Russia–NATO relations

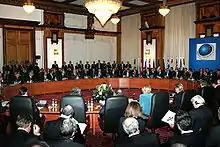
Meeting of the NATO–Russia council in Bucharest, Romania on 4 April 2008

In late 1995 the U.S. and Russia reached an agreement for the Russian military to participate in the Implementation Force, the NATO peacekeeping mission in Bosnia and Herzegovina tasked with ensuring the implementation of the Dayton Agreement that ended the Bosnian War. On 15 October 1995, a Russian General Staff delegation arrived at the Supreme Headquarters Allied Powers Europe (SHAPE) in Mons, Belgium, and made the command and control arrangements for the deployment of Russian troops. A Russian general and his staff were appointed to SHAPE, with the general being given the position of Deputy to the Supreme Allied Commander Europe (SACEUR) for Russian Forces. A brigade of the Russian Airborne Forces was put together for the mission and was under the tactical control of Multi-National Division (North), led by a U.S. general, and under the operational command of SACEUR through his Deputy for Russian Forces. It was the first time the Russian military participated in a NATO operation and the first joint military operation between Russia and the countries of NATO since World War II.